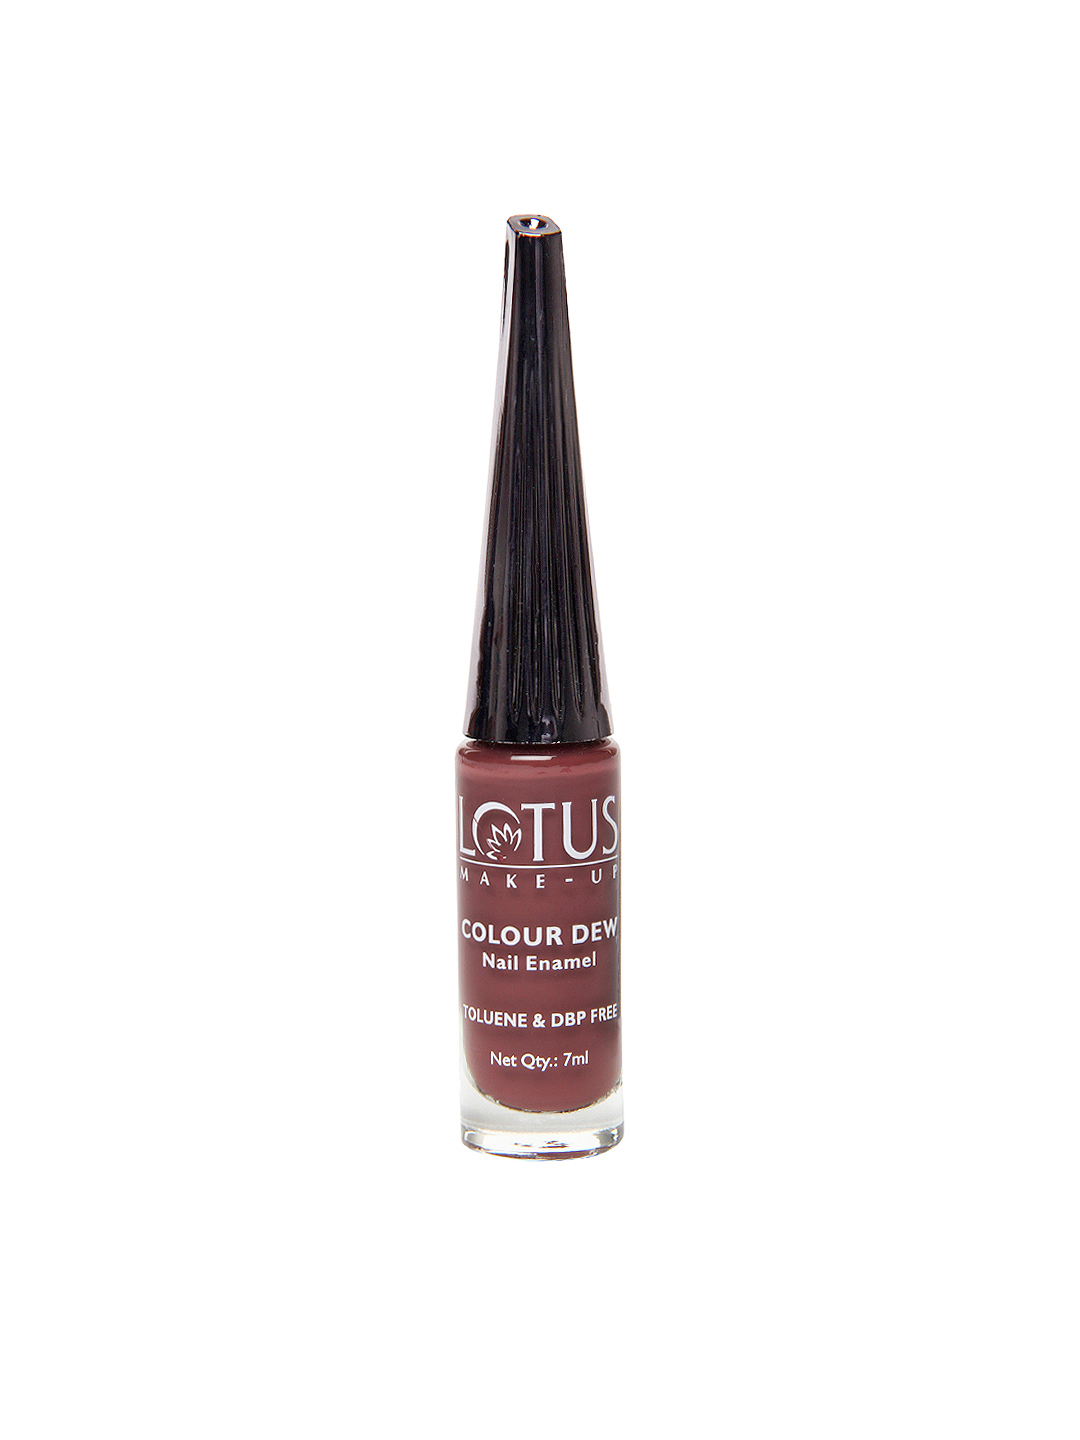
Lotus Herbals Colour Dew Mahogany Nail Polish 943
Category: Personal Care / Nails / Nail Polish
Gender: Women
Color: Brown
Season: Spring 2017
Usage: Casual